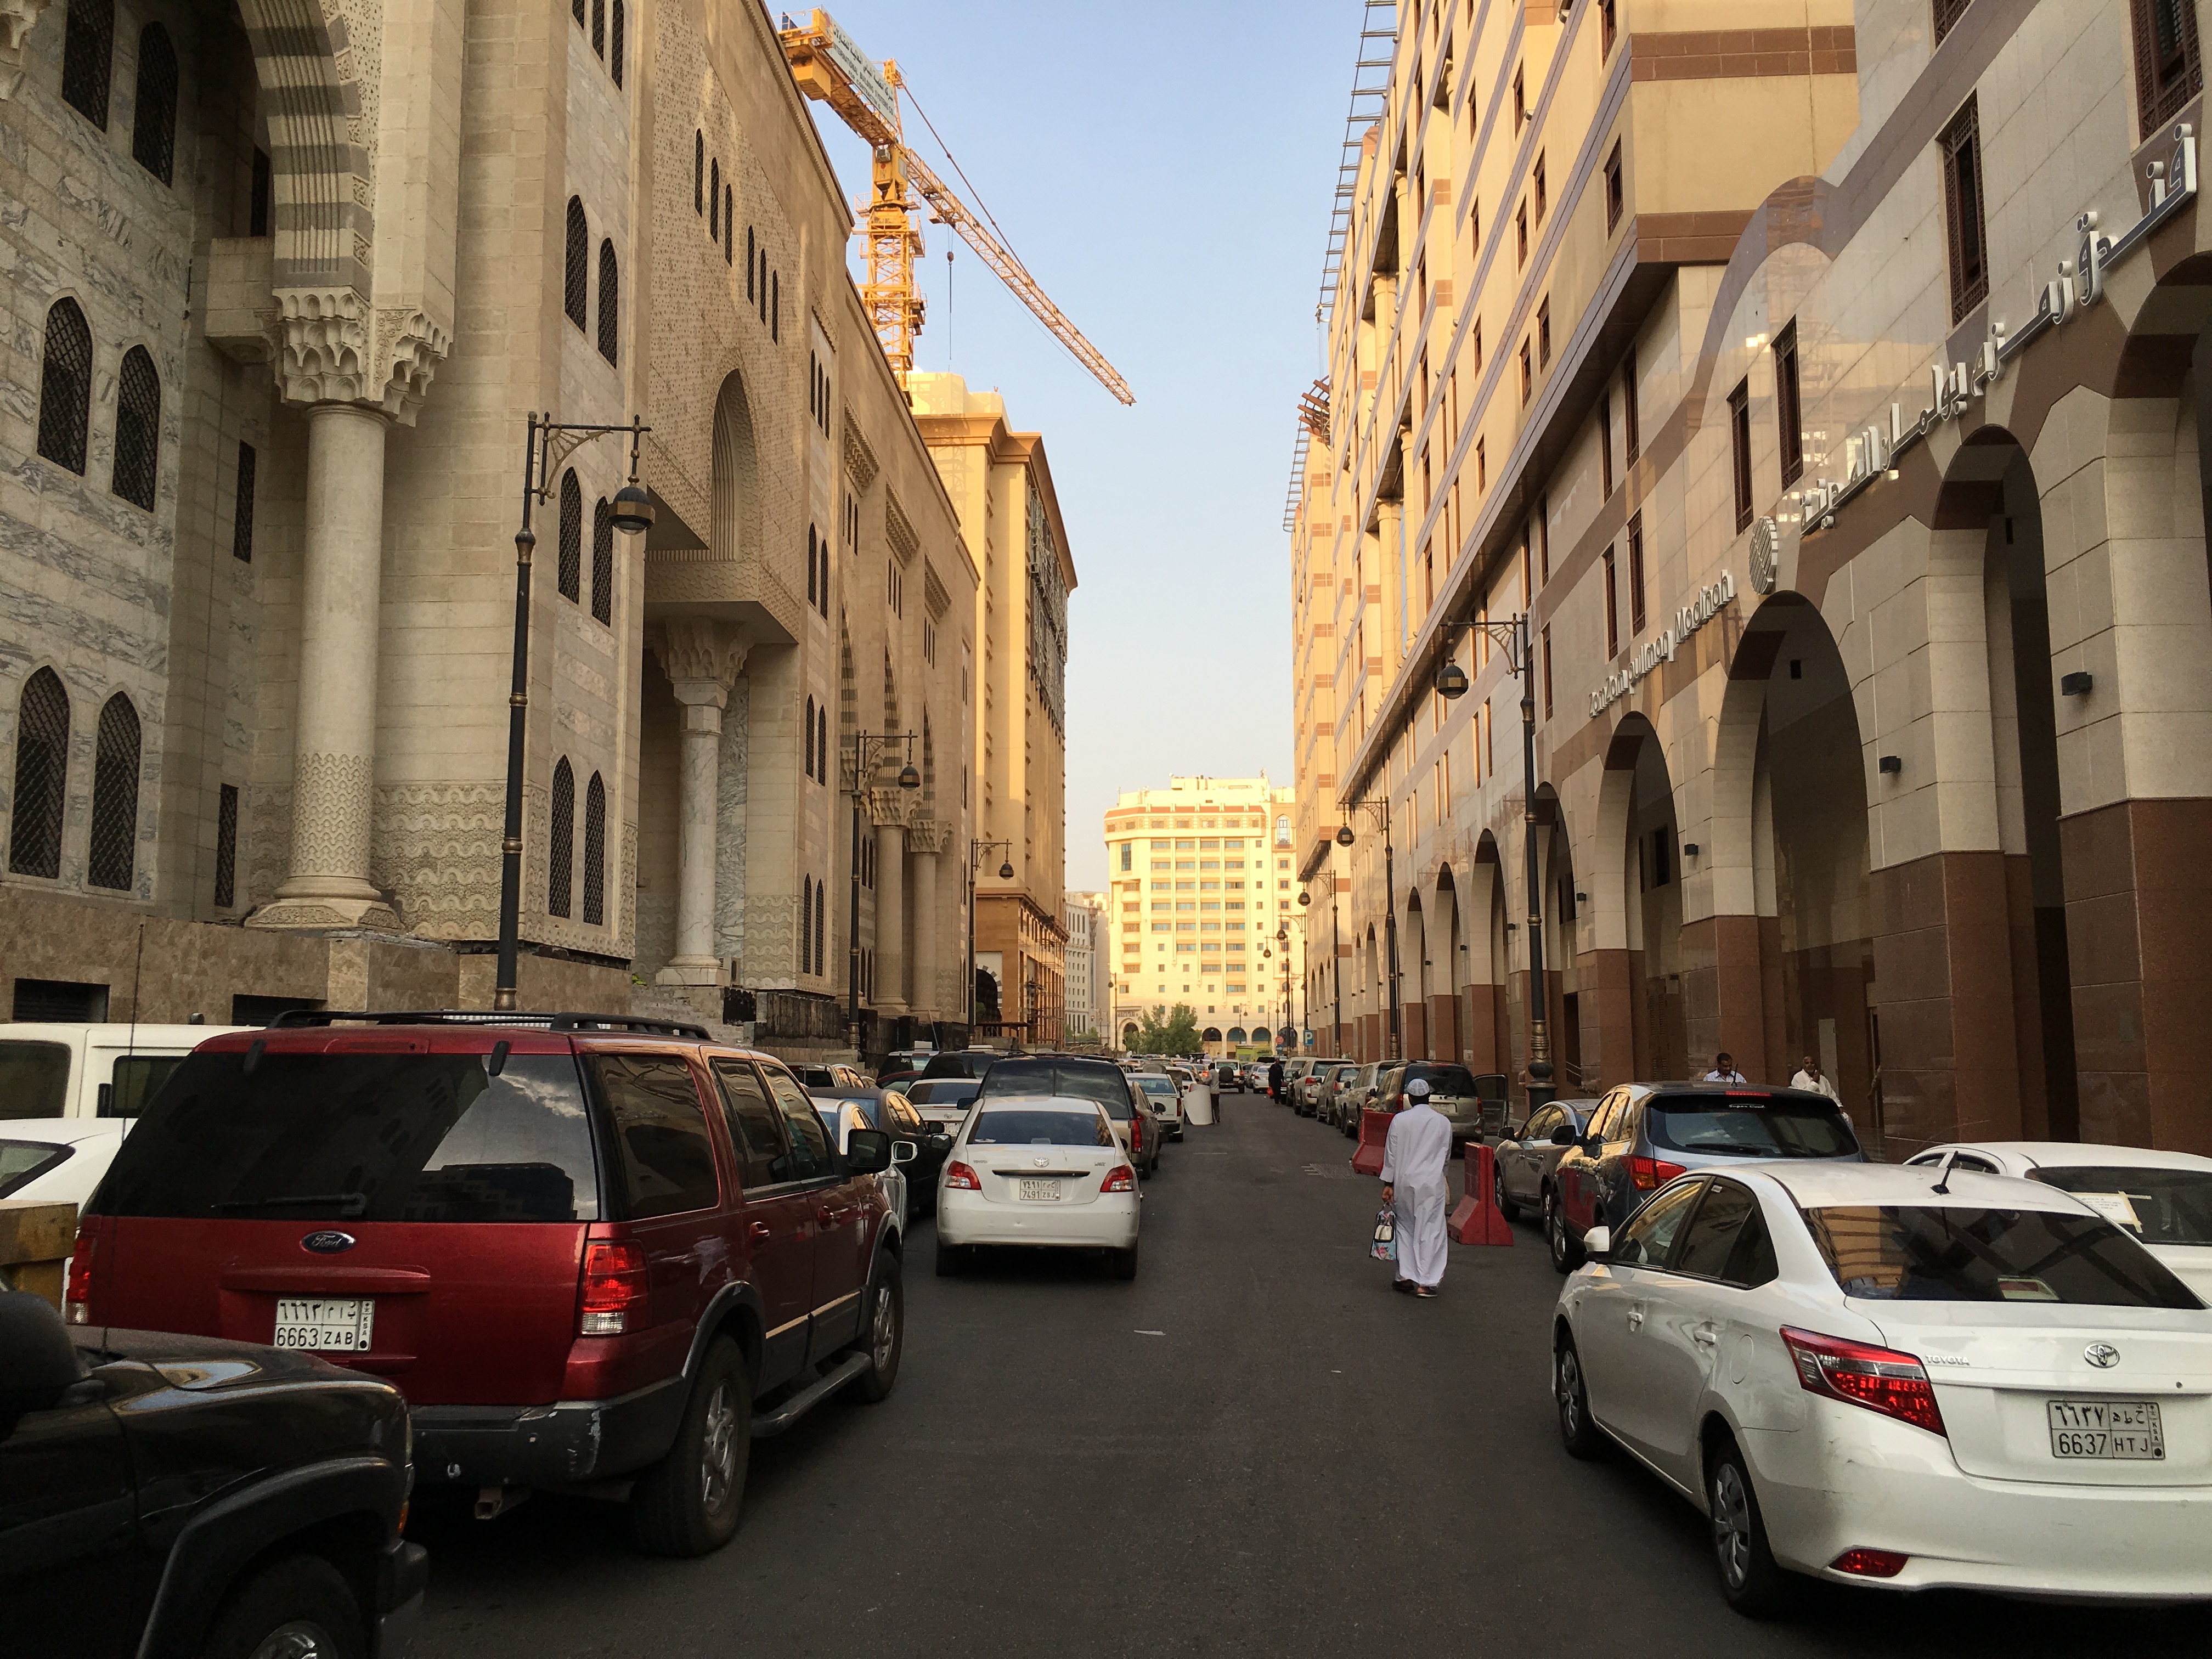
architecture, road, street, city, downtown, vehicle, lane, infrastructure, neighbourhood, urban area, residential area, human settlement